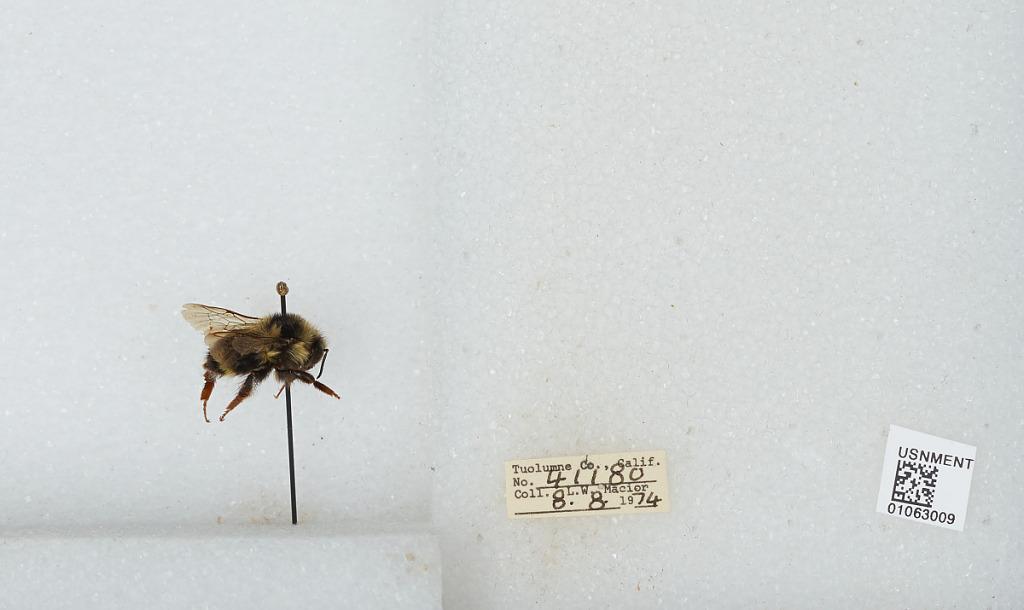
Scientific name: Bombus bifarius nearcticus
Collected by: L. Macior
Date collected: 1974-8-8
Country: United States
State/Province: California
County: Tuolumne
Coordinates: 38.02, -119.93